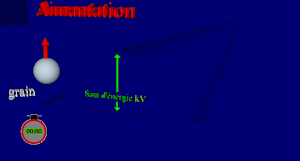
Retournement de l'aimantation d'un grain au bout d'un temps τ (Image créée via Sketchup et animée avec gickr.com)
Le superparamagnétisme est un comportement des matériaux ferromagnétiques ou ferrimagnétiques de grains de dimensions nanométriques. L’aimantation de ces grains peut se renverser spontanément sous l’influence de la température. Le temps moyen entre deux renversements est appelé temps de relaxation de Néel. En l’absence de champ magnétique appliqué, si le temps de mesure de l’aimantation des grains est beaucoup plus grand que le temps de relaxation de Néel, l'aimantation mesurée est nulle. On dit qu’ils sont dans un état superparamagnétique. Dans cet état, un champ magnétique extérieur peut aimanter les grains, comme dans un matériau paramagnétique. Néanmoins, la susceptibilité magnétique de grains superparamagnétiques est beaucoup plus grande que celle des matériaux paramagnétiques.